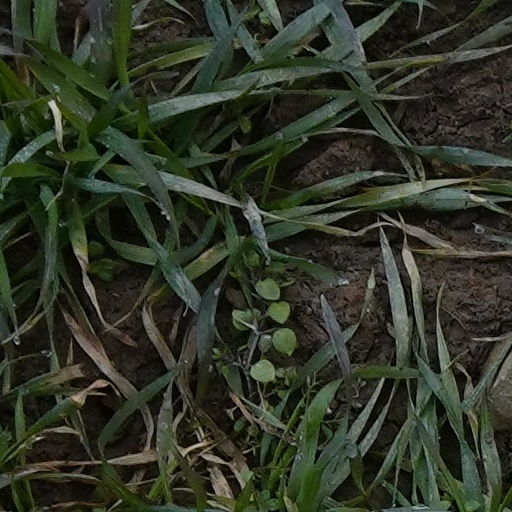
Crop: wheat